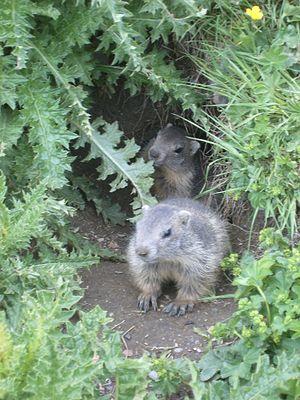
Marmottons au refuge du fr:Col de la Vanoise, juillet 2006. Bel Adone 22 juillet 2006 à 14:03 (CEST) personal picture, I set in public domain.
Les marmottes forment un genre de mammifère fouisseur de l'ordre des rongeurs.